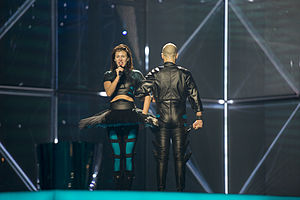
Eurovision Song Contest 2014 / Bookmakere og fanafstemninger / Barbara Dex Award
Litauens Vilija løb med titlen som konkurrencens værst klædte. Foto: Albin Olsson.